Panorama Route

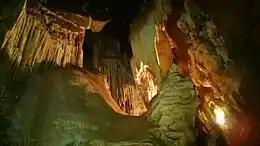
A view of the Echo Caves

Pilgrim's Rest is approximately 35 km north of Sabie. The whole town has been classified as a national monument. It is a restored gold-mining town with several curio shops and Victorian buildings. Its history can be traced back to 1873 when Alex Patterson discovered alluvial gold. It soon became known as a fortune seeker's town, with close to 1500 "diggers" joining Patterson within a year. Later a mine, Transvaal Gold Mining Estates, was established as the first listed gold mining company in South Africa. National Gold Panning Championships are held annually in the village and visitors can also book a panning experience.